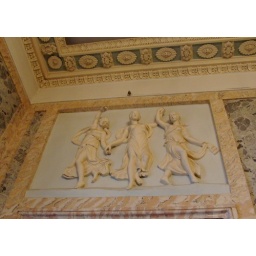
Three graces dancing upon the door liading to the library